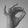
ASL letter: F